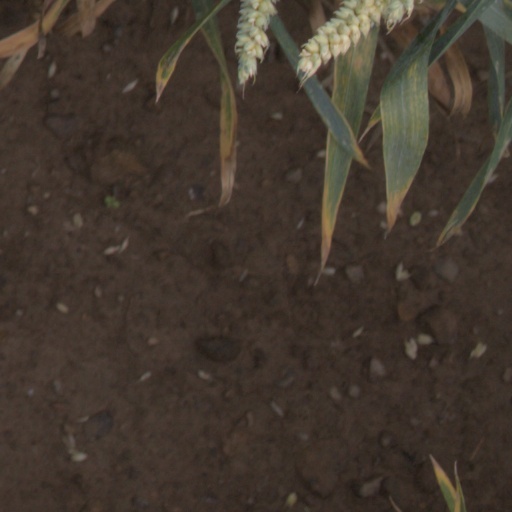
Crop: wheat